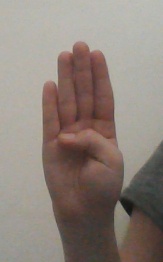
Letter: kaaf